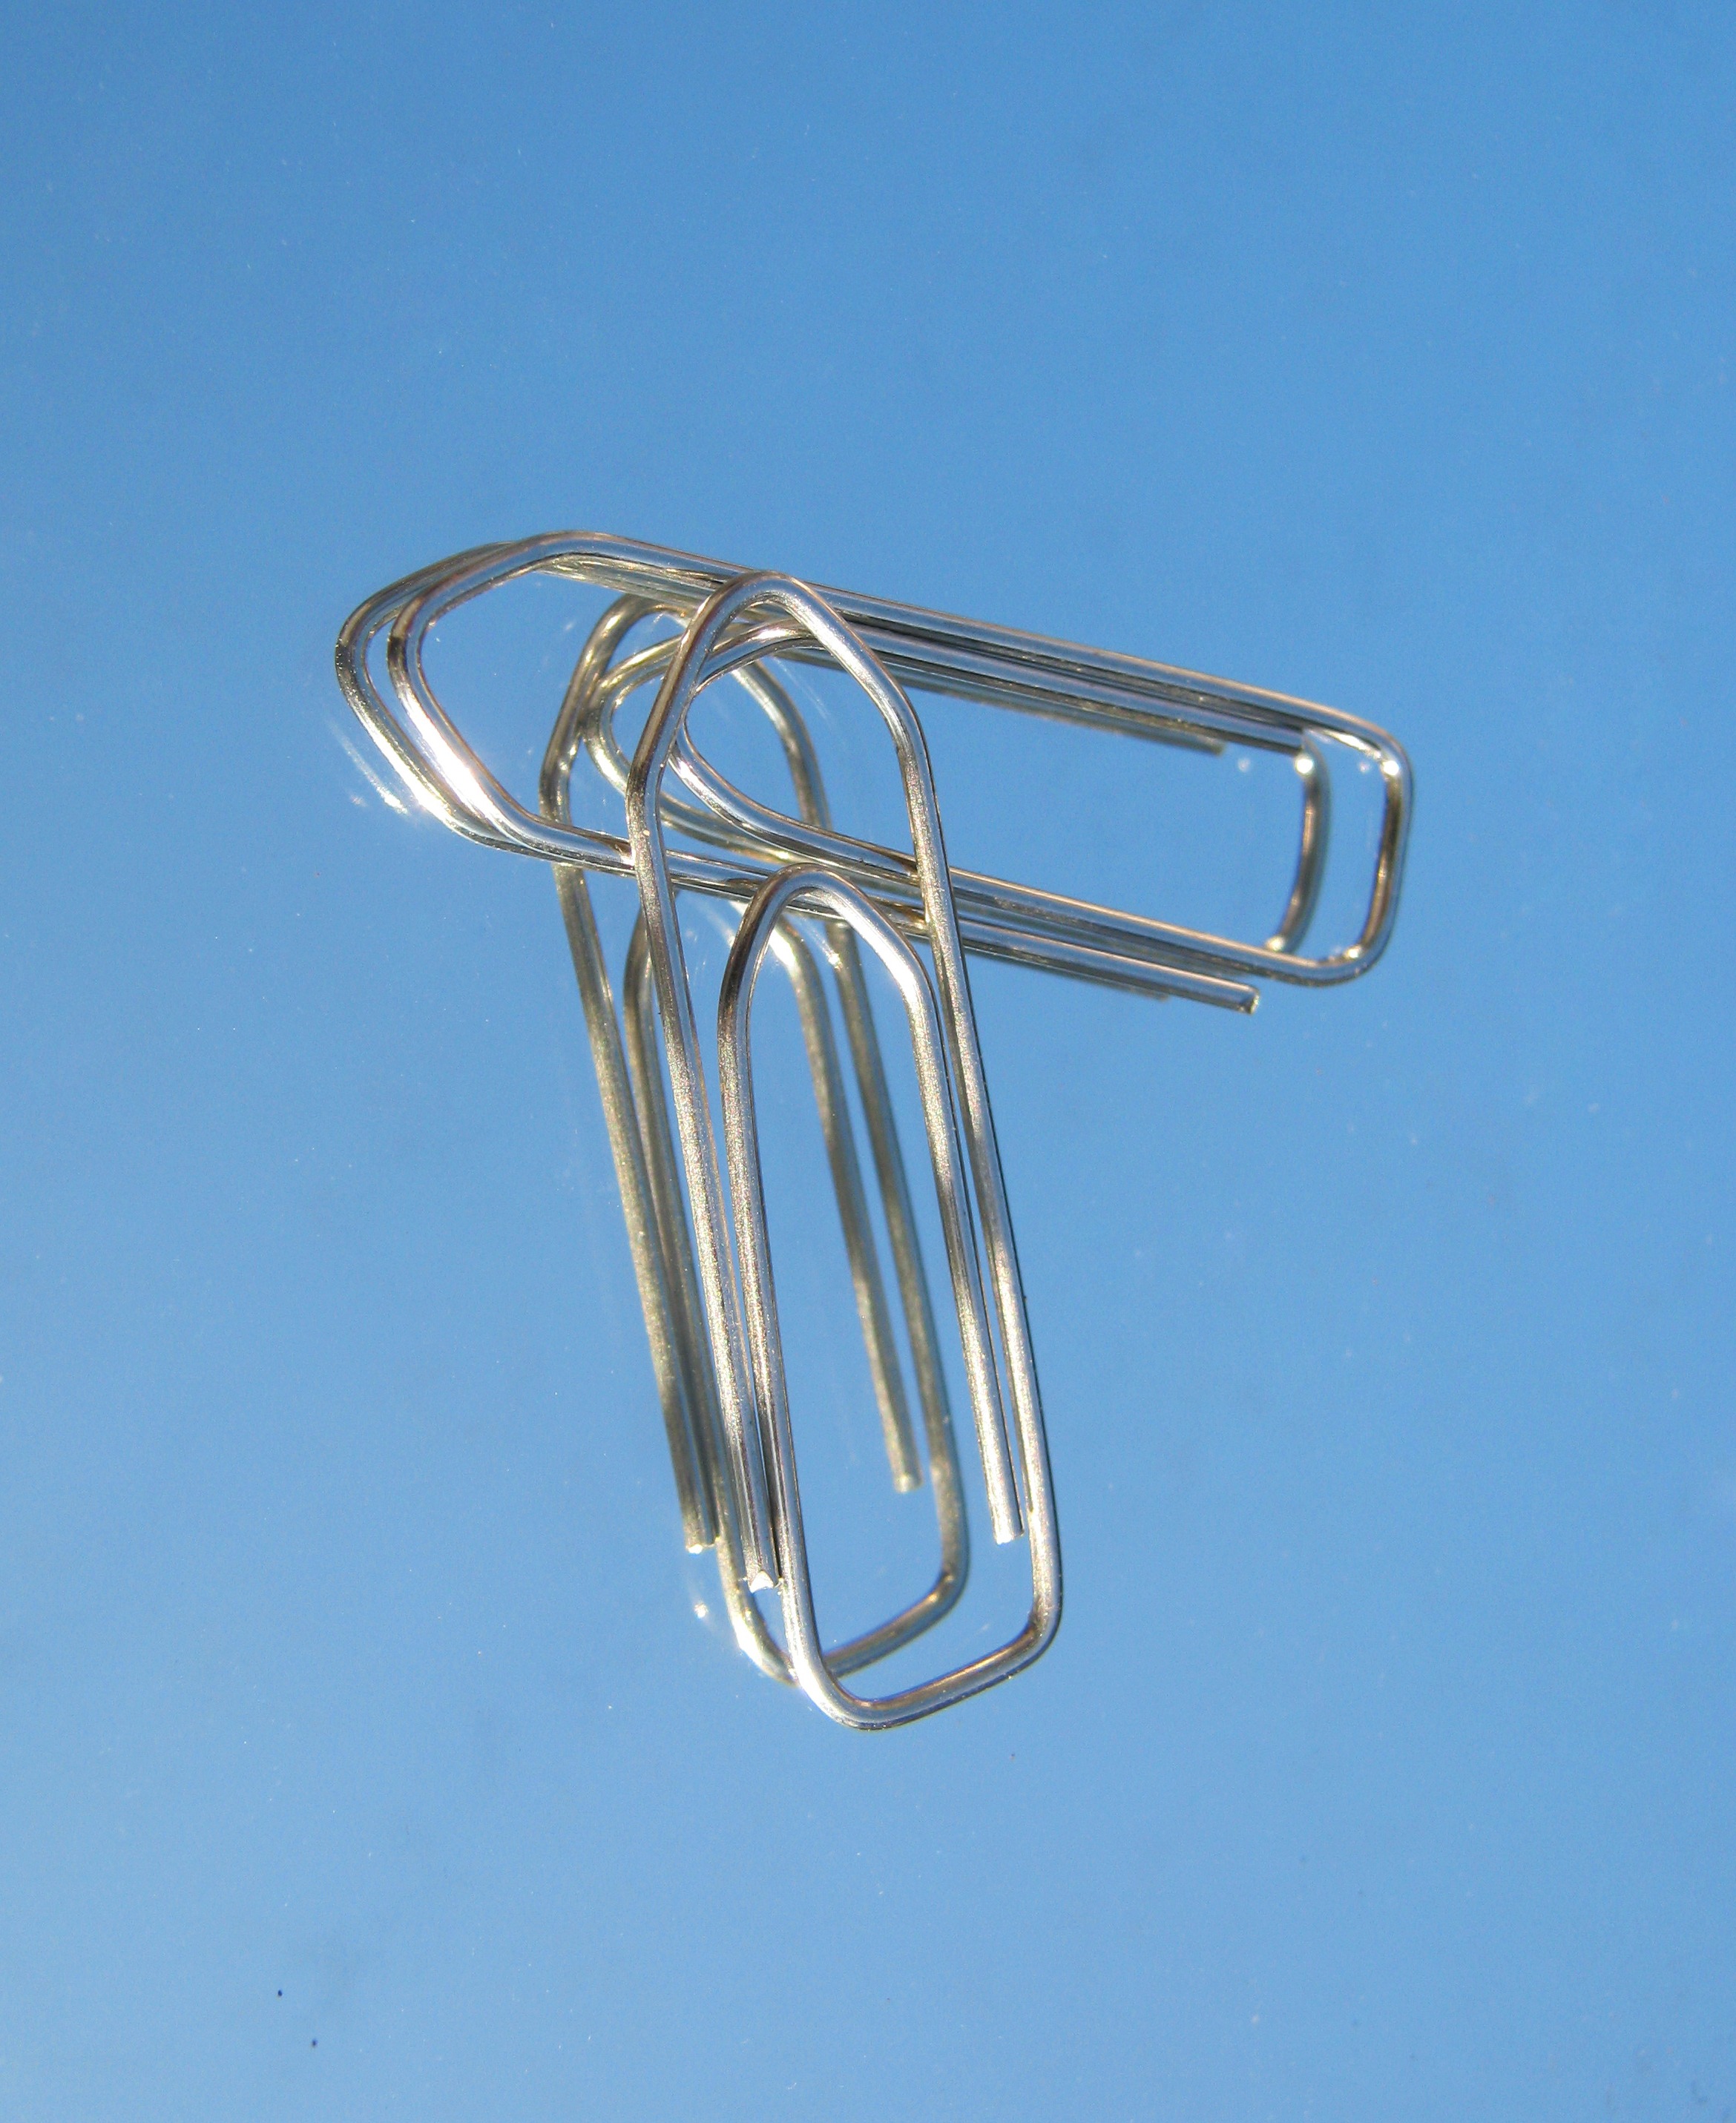
wheel, symbol, metal, office, font, pair, paper clips, several